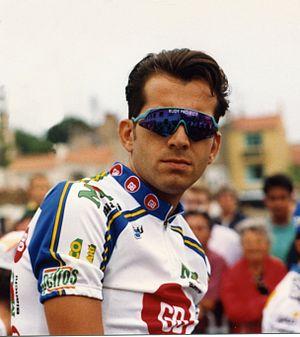
Départ des Sables d'Olonne
Franco Ballerini est un coureur cycliste italien, mort dans un accident de voiture alors qu'il participait à un rallye dans la région de Larciano, en Toscane. Il est connu pour avoir remporté deux fois la célèbre classique Paris-Roubaix.